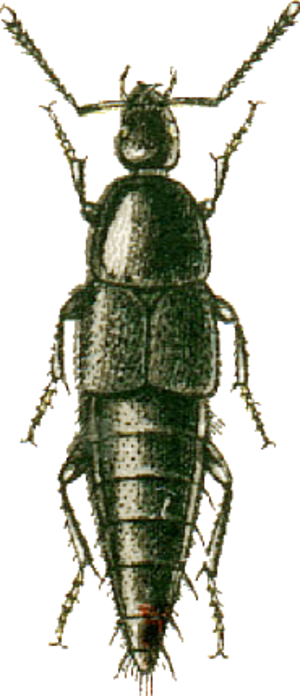
This file has been extracted from another file&#x3a